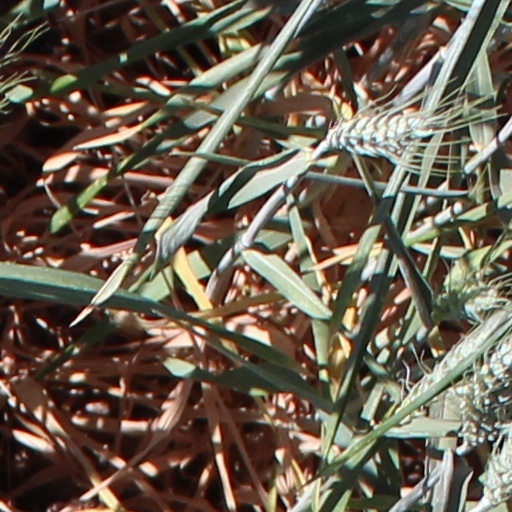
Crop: wheat